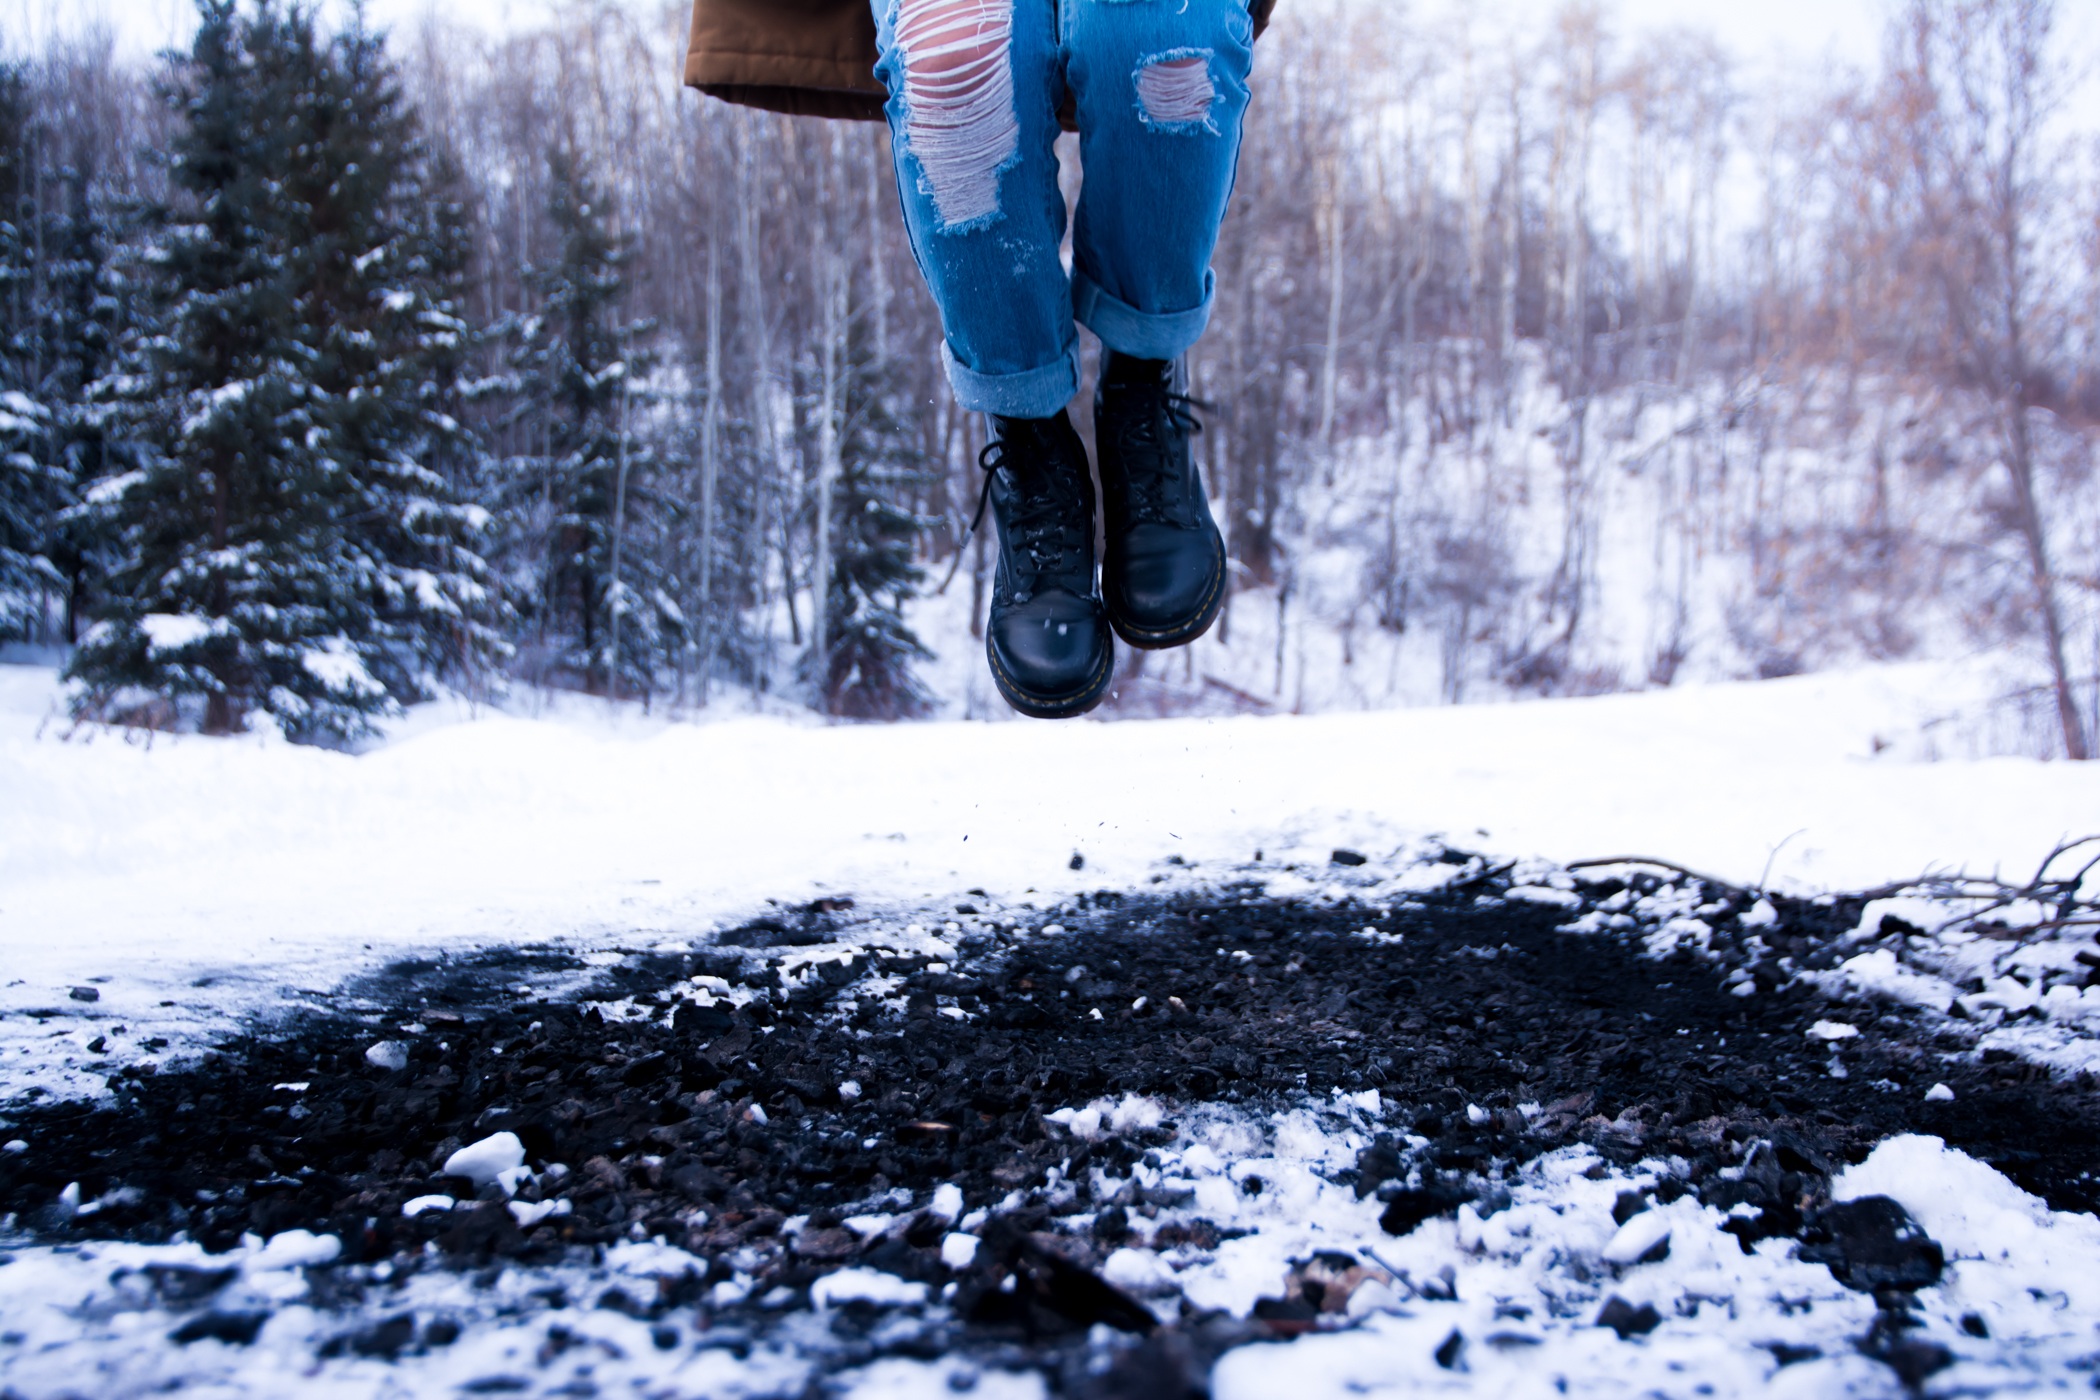
snow, winter, ice, weather, snowshoe, season, footwear, freezing